Pulsating white dwarf

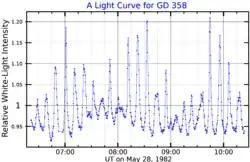
A white-light light curve for GD 358, adapted from Winget "et al." (1982)

In 1982, calculations by Don Winget and his coworkers suggested that helium-atmosphere DB white dwarfs with surface temperatures around 19,000 K should also pulsate. Winget then searched for such stars and found that GD 358 was a variable DB, or "DBV", white dwarf. This was the first prediction of a class of variable stars before their observation. In 1985, this star was given the designation "V777 Her", which is also another name for this class of variable stars. These stars have effective temperatures around 25,000K.